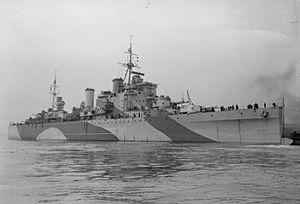
Le HMS London est un croiseur lourd de classe County construit pour la Royal Navy à la fin des années 1920.
Le HMS Amethyst est un sloop britannique de classe Black Swan modifié de la Royal Navy. Mis en chantier par les chantiers Alexander Stephen and Sons de Linthouse, à Glasgow le 25 mars 1942, il fut lancé le 7 mai 1943 et mis en service le 2 novembre 1943 sous le Pennant number U16.